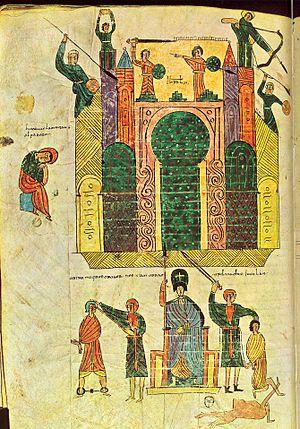
Les Beatus sont des manuscrits ibériques des Xᵉ siècle, XIᵉ siècle et XIIe siècles, plus ou moins abondamment enluminés, où sont copiés notamment les Commentaires de l'Apocalypse rédigés au VIIIᵉ siècle par le moine Beatus de Liébana. Pour bien comprendre l'importance capitale qu'a pu avoir cet ouvrage, il est indispensable d'en connaître le contexte historique de façon détaillée, ainsi que le contenu et l'interprétation qui en fut faite.